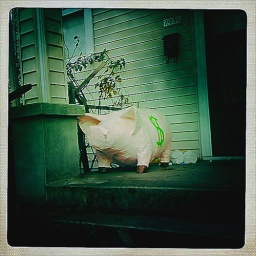
random pig in front of an unassuming house on peninsular street.